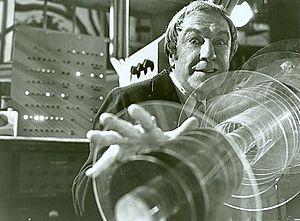
Jay Robinson est un acteur américain né le 14 avril 1930 à New York et mort à Sherman Oaks le 27 septembre 2013.